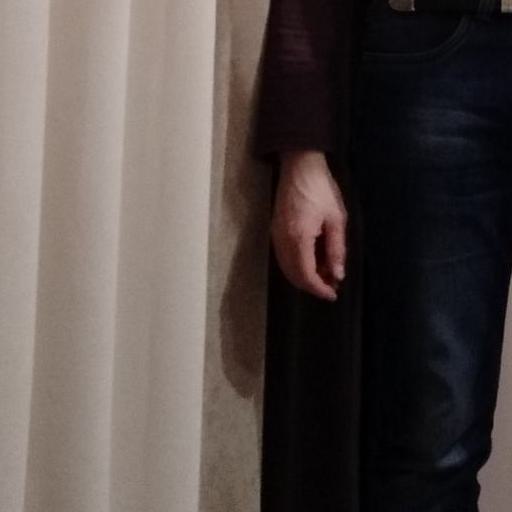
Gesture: no_gesture